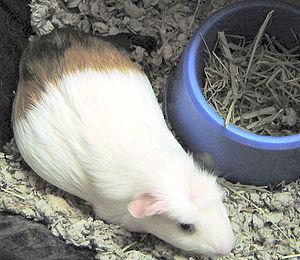
Le cochon d'Inde est un rongeur de taille moyenne, appartenant à la famille des Caviidae et originaire d’Amérique Latine. C'est l'espèce domestiquée issue du cobaye sauvage appelé Cavia aperea.